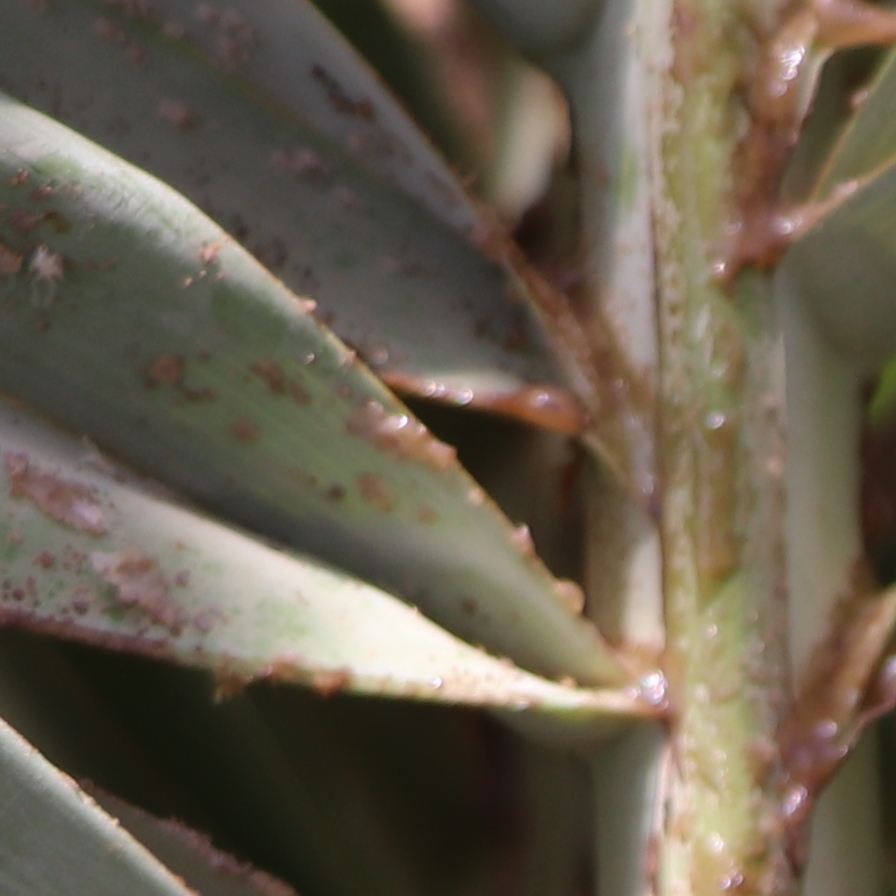
Label: Dubas